Ternatean–Portuguese conflicts

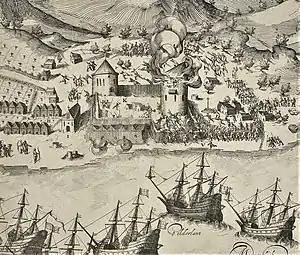
The Dutch and Ternatans conquer the Portuguese fort in Tidore in 1605, from "India Orientalis" (1607)

The Ternatean–Portuguese conflicts were a series of conflicts in the Spice Islands in eastern Indonesia between the Portuguese and their allies on one hand, and the Sultanate of Ternate and its allies, on the other. Hostilities broke out from time to time after the establishment of Portugal in Moluccas in 1522. The strongly Catholic and Muslim identities of the combatants gave the struggle elements of a war of religion, although this aspect was frequently blurred by cross-faith alliances. It was also an economic war since the Portuguese aim was to control export of the profitable trade in cloves. Portuguese-Ternatan rivalry later merged with attempts of expansion by the Spanish in the Philippines. The Portuguese were eventually defeated in 1605 by an alliance between the Dutch East India Company (VOC) and Ternate, ending their active involvement in Moluccas affairs. However, they were soon replaced by the Spanish who maintained an Iberian presence in the region up to 1663.